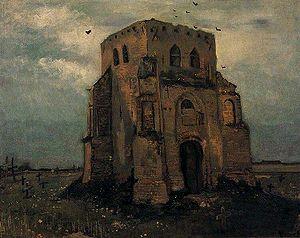
Vincent Willem van Gogh, né le 30 mars 1853 à Groot-Zundert, aux Pays-Bas, et mort le 29 juillet 1890 à Auvers-sur-Oise, en France, est un peintre et dessinateur néerlandais. Son œuvre pleine de naturalisme, inspirée par l'impressionnisme et le pointillisme, annonce le fauvisme et l'expressionnisme.